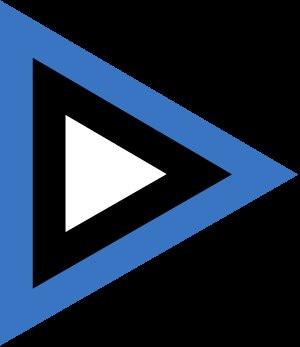
Les Forces de défense estoniennes ou FDE - nom de l'armée de l'Estonie, sont de constitution récente et d'un format très modeste.